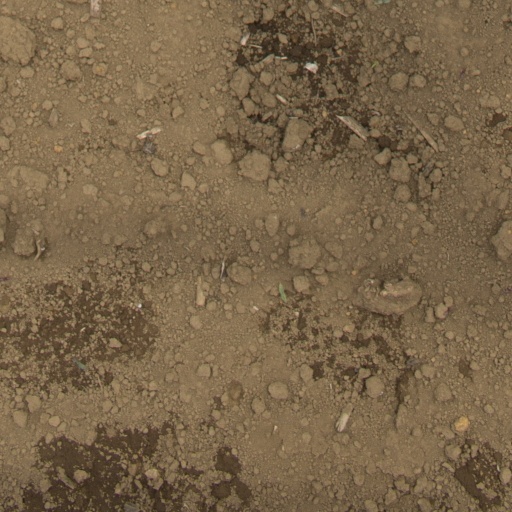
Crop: Jerusalem artichoke